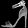
Label: Sandal